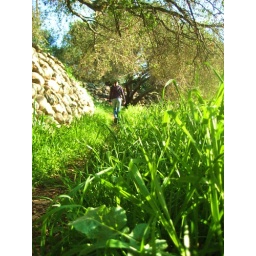
Lauren walking through the grass in the Arroyo Seco near the San Rafael Bridge - (Pasadena, CA)